Dura-Europos

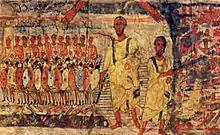
Israelites crossing the Red Sea

The Jewish synagogue, located by the western wall between towers 18 and 19, the last phase of which was dated by an Aramaic inscription to 244, is the best preserved of the many ancient synagogues of that era that have been uncovered by archaeologists. It was well preserved due to having been infilled with earth to strengthen the city's fortifications against a Sasanian assault in 256. It was uncovered in 1932 by Clark Hopkins, who found that it contains a forecourt and house of assembly with frescoed walls depicting people and animals, and a Torah shrine in the western wall facing Jerusalem.